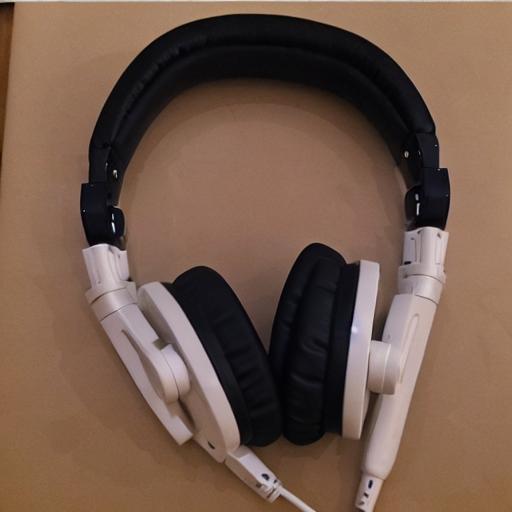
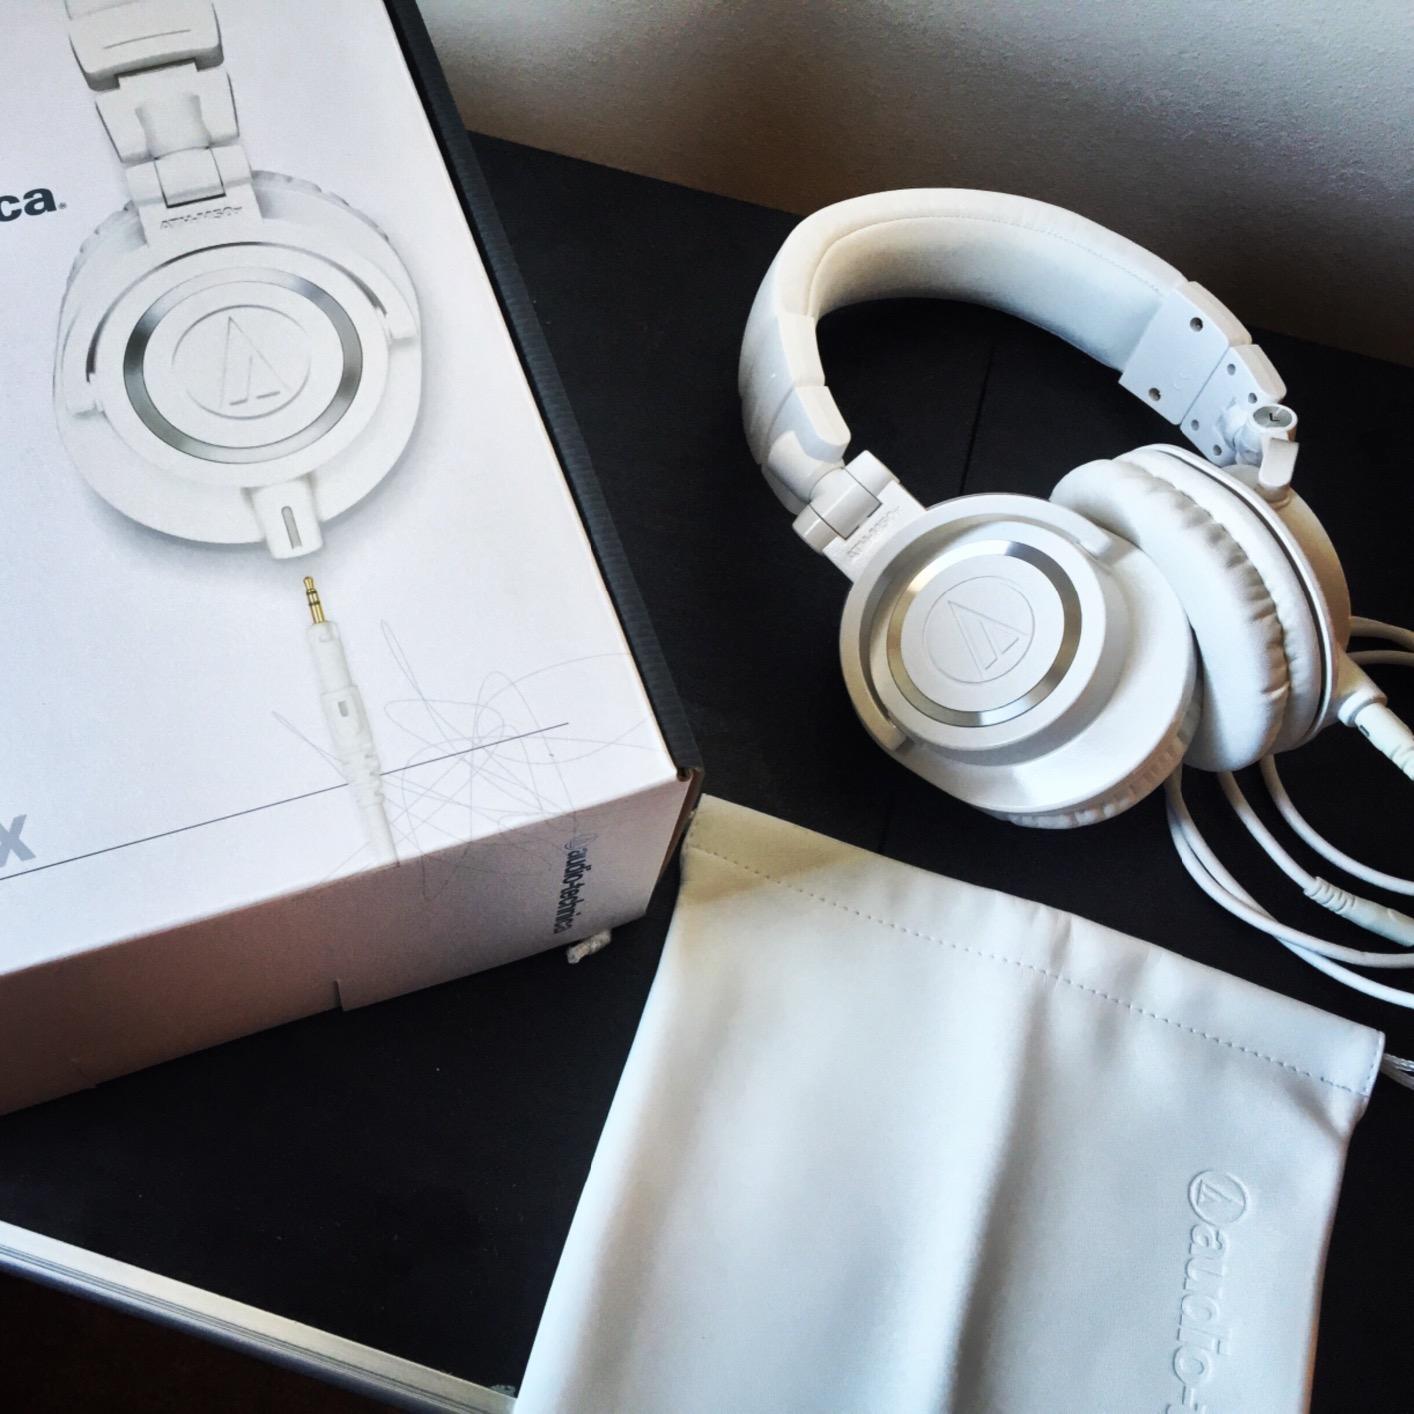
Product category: headphones
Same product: no